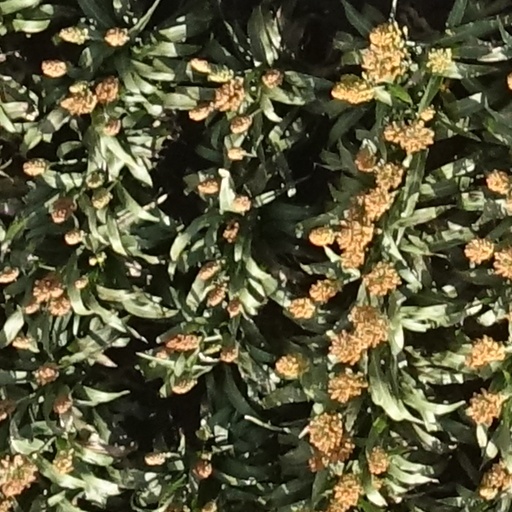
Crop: sorghum